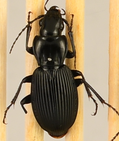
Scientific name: Pterostichus lachrymosus
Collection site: Mountain Lake Biological Station NEON (MLBS), plot MLBS_009